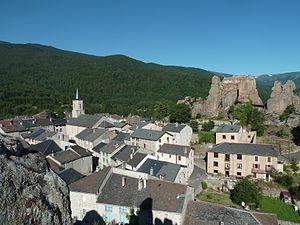
Le village de Quérigut, l'église et le château
Quérigut est une commune française située dans le département de l'Ariège, en région Occitanie.